Bao-Cheng Enterprise Tower

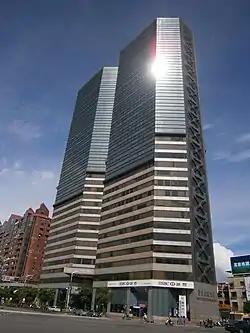

The Bao-Cheng Enterprise Tower is a skyscraper office building located in Cianjhen District, Kaohsiung, Taiwan. Construction of the building began in 1988 and it was completed in 1991, making it one of the earliest skyscrapers in Kaohsiung. The building was designed by Taiwanese architect Yong-Hong Hwang and has a total floor area of , with a height of that comprise 37 floors above ground, as well as five basement levels. It houses the corporate headquarters of Pou Chen Corporation.